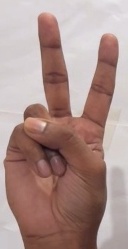
ASL sign: V